Robert Devereux, 2nd Earl of Essex

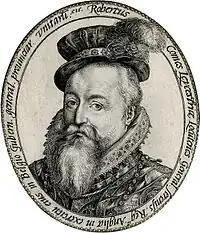
Essex's godfather and stepfather, the 1st Earl of Leicester

In 1585 Essex came under pressure from his mother to establish a career as a courtier. He joined the entourage of his new stepfather Leicester (Lettice and Leicester married in 1578) and visited the royal court in September 1585. Leicester became a significant patron for his stepson, and he instilled in Essex a sense of unity with fellow Protestants across Europe. Despite his later status as a royal favourite, Essex went unnoticed by the queen in his early visits to court; she was preoccupied by both the Anglo-Spanish War and the Eighty Years' War. Essex was granted permission to accompany Leicester on a military apprenticeship in the Spanish Netherlands. He was appointed colonel-general of the English cavalry in the Netherlands, a prestigious position which signified his status as Leicester's new protégé. In September 1586 Essex and his horsemen successfully attacked a much larger Spanish force in the Battle of Zutphen, for which Leicester made him a knight-banneret. Leicester's nephew Philip Sidney, a beloved courtier mortally wounded at Zutphen, bequeathed one of his swords to Essex. In effect, Sidney transferred to Essex his dual roles as England's champion of Protestantism and Leicester's right-hand man.